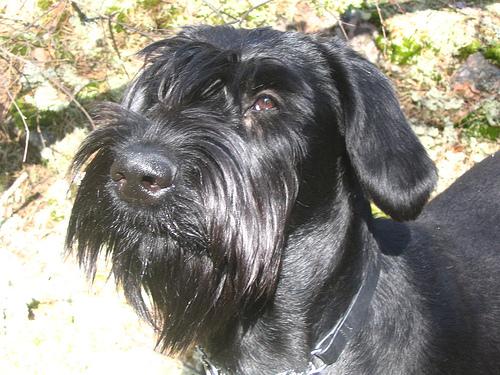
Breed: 232-n000089-giant_schnauzer